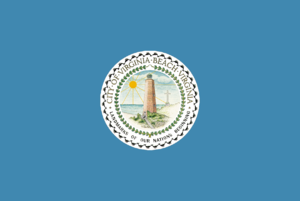
Virginia Beach est une ville indépendante américaine, station balnéaire et plus grande ville de l'État de Virginie en nombre d'habitants. Sa population s'élève à 437 994 habitants lors du recensement des États-Unis de 2010, estimée à 508 433 habitants en 2017. Il s'agit de la 39ᵉ ville la plus peuplée des États-Unis.